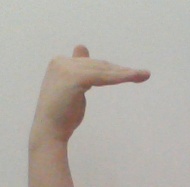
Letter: khaa